Question: What color is the edge of the frame?
Tambaya: Mene launin dake gefen fira din?
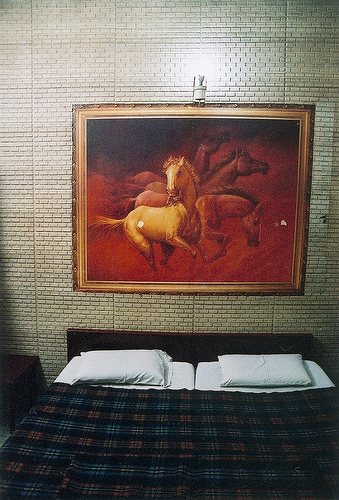
Answer: Brown.
Amsa: Ruwan ƙasa-ƙasa.